Harry Chamberlin

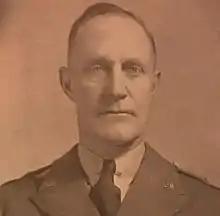
Chamberlin as commander of the 4th Cavalry Brigade at Camp Funston in 1941

Harry Dwight Chamberlin (May 19, 1887 – September 29, 1944) was a career officer in the United States Army. A veteran of the Moro Rebellion, Pancho Villa Expedition, World War I, and World War II, he attained the rank of brigadier general, and was most notable for his command of several Cavalry units, including 1st Squadron, 8th Cavalry Regiment, 1st Squadron, 14th Cavalry Regiment, 2nd Cavalry Regiment, the Cavalry Replacement Center at Fort Riley, and 4th Cavalry Brigade, 2nd Cavalry Division. During World War II, he commanded the New Hebrides Task Force, Southwestern Security District, and Fort Ord.